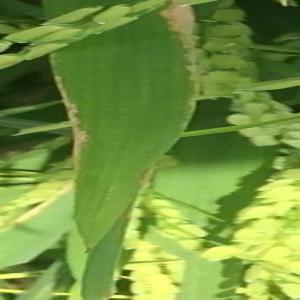
Disease: Bacterialblight